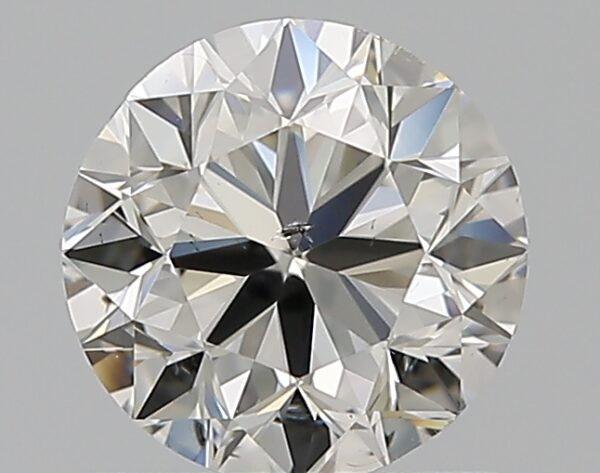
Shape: round
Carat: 0.9
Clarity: SI1
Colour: I
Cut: VG
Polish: EX
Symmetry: VG
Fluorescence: F
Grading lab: GIA
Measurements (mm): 5.94 x 6.02 x 3.88